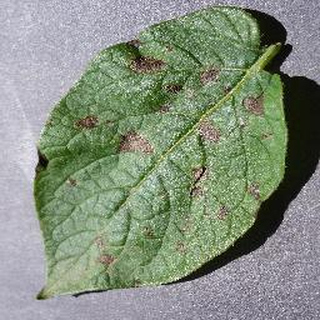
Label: potato_early_blight